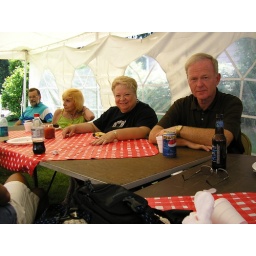
The girl in the green top is George Tate's wife